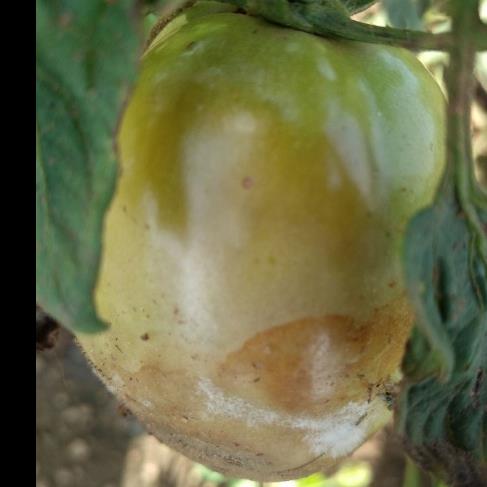
Crop: Tomato
Condition: tomato-late-blight-d